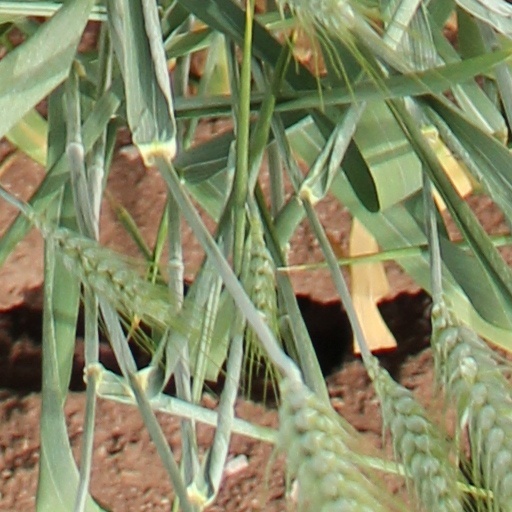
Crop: wheat